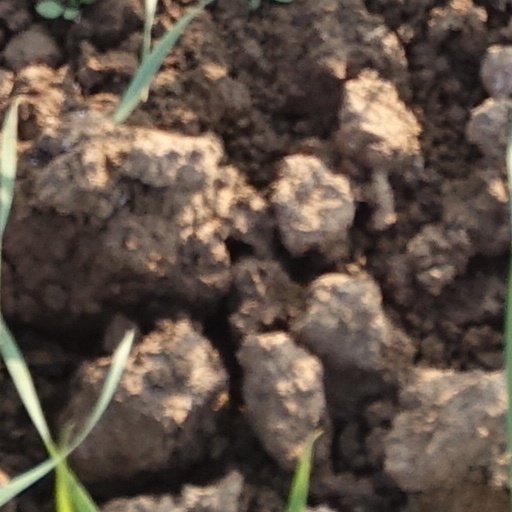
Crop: wheat